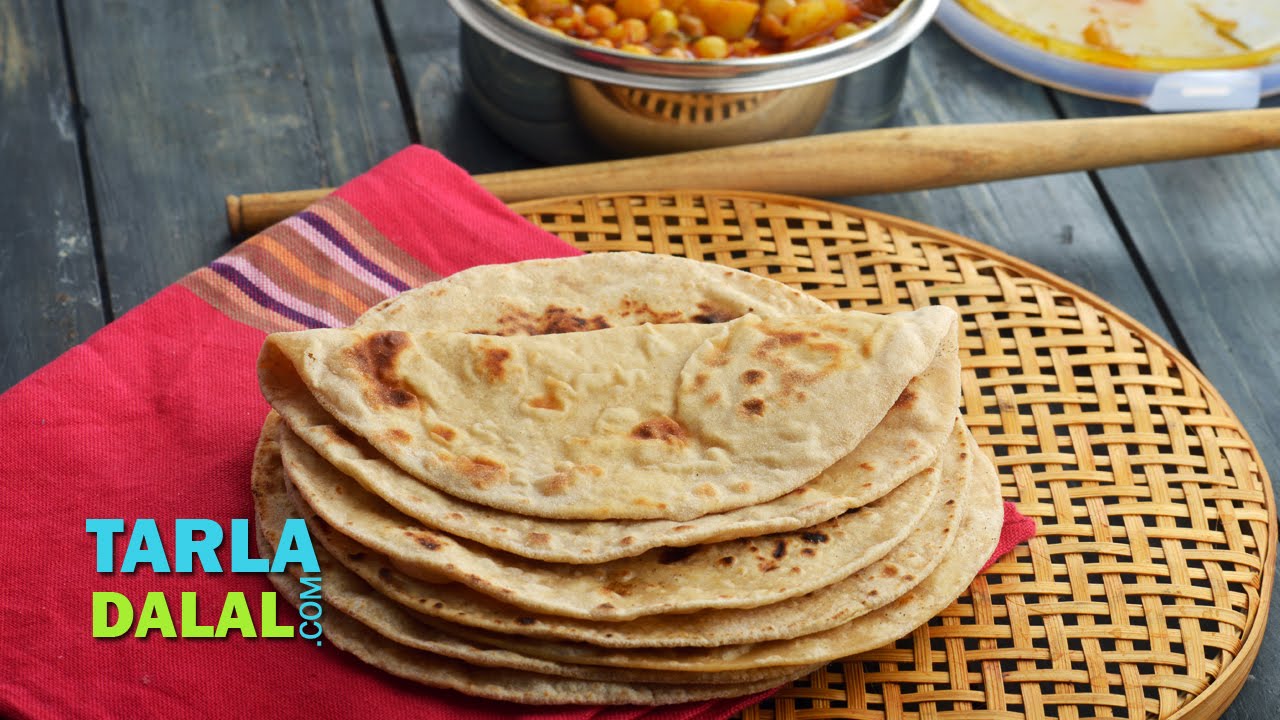
Dish: chapati